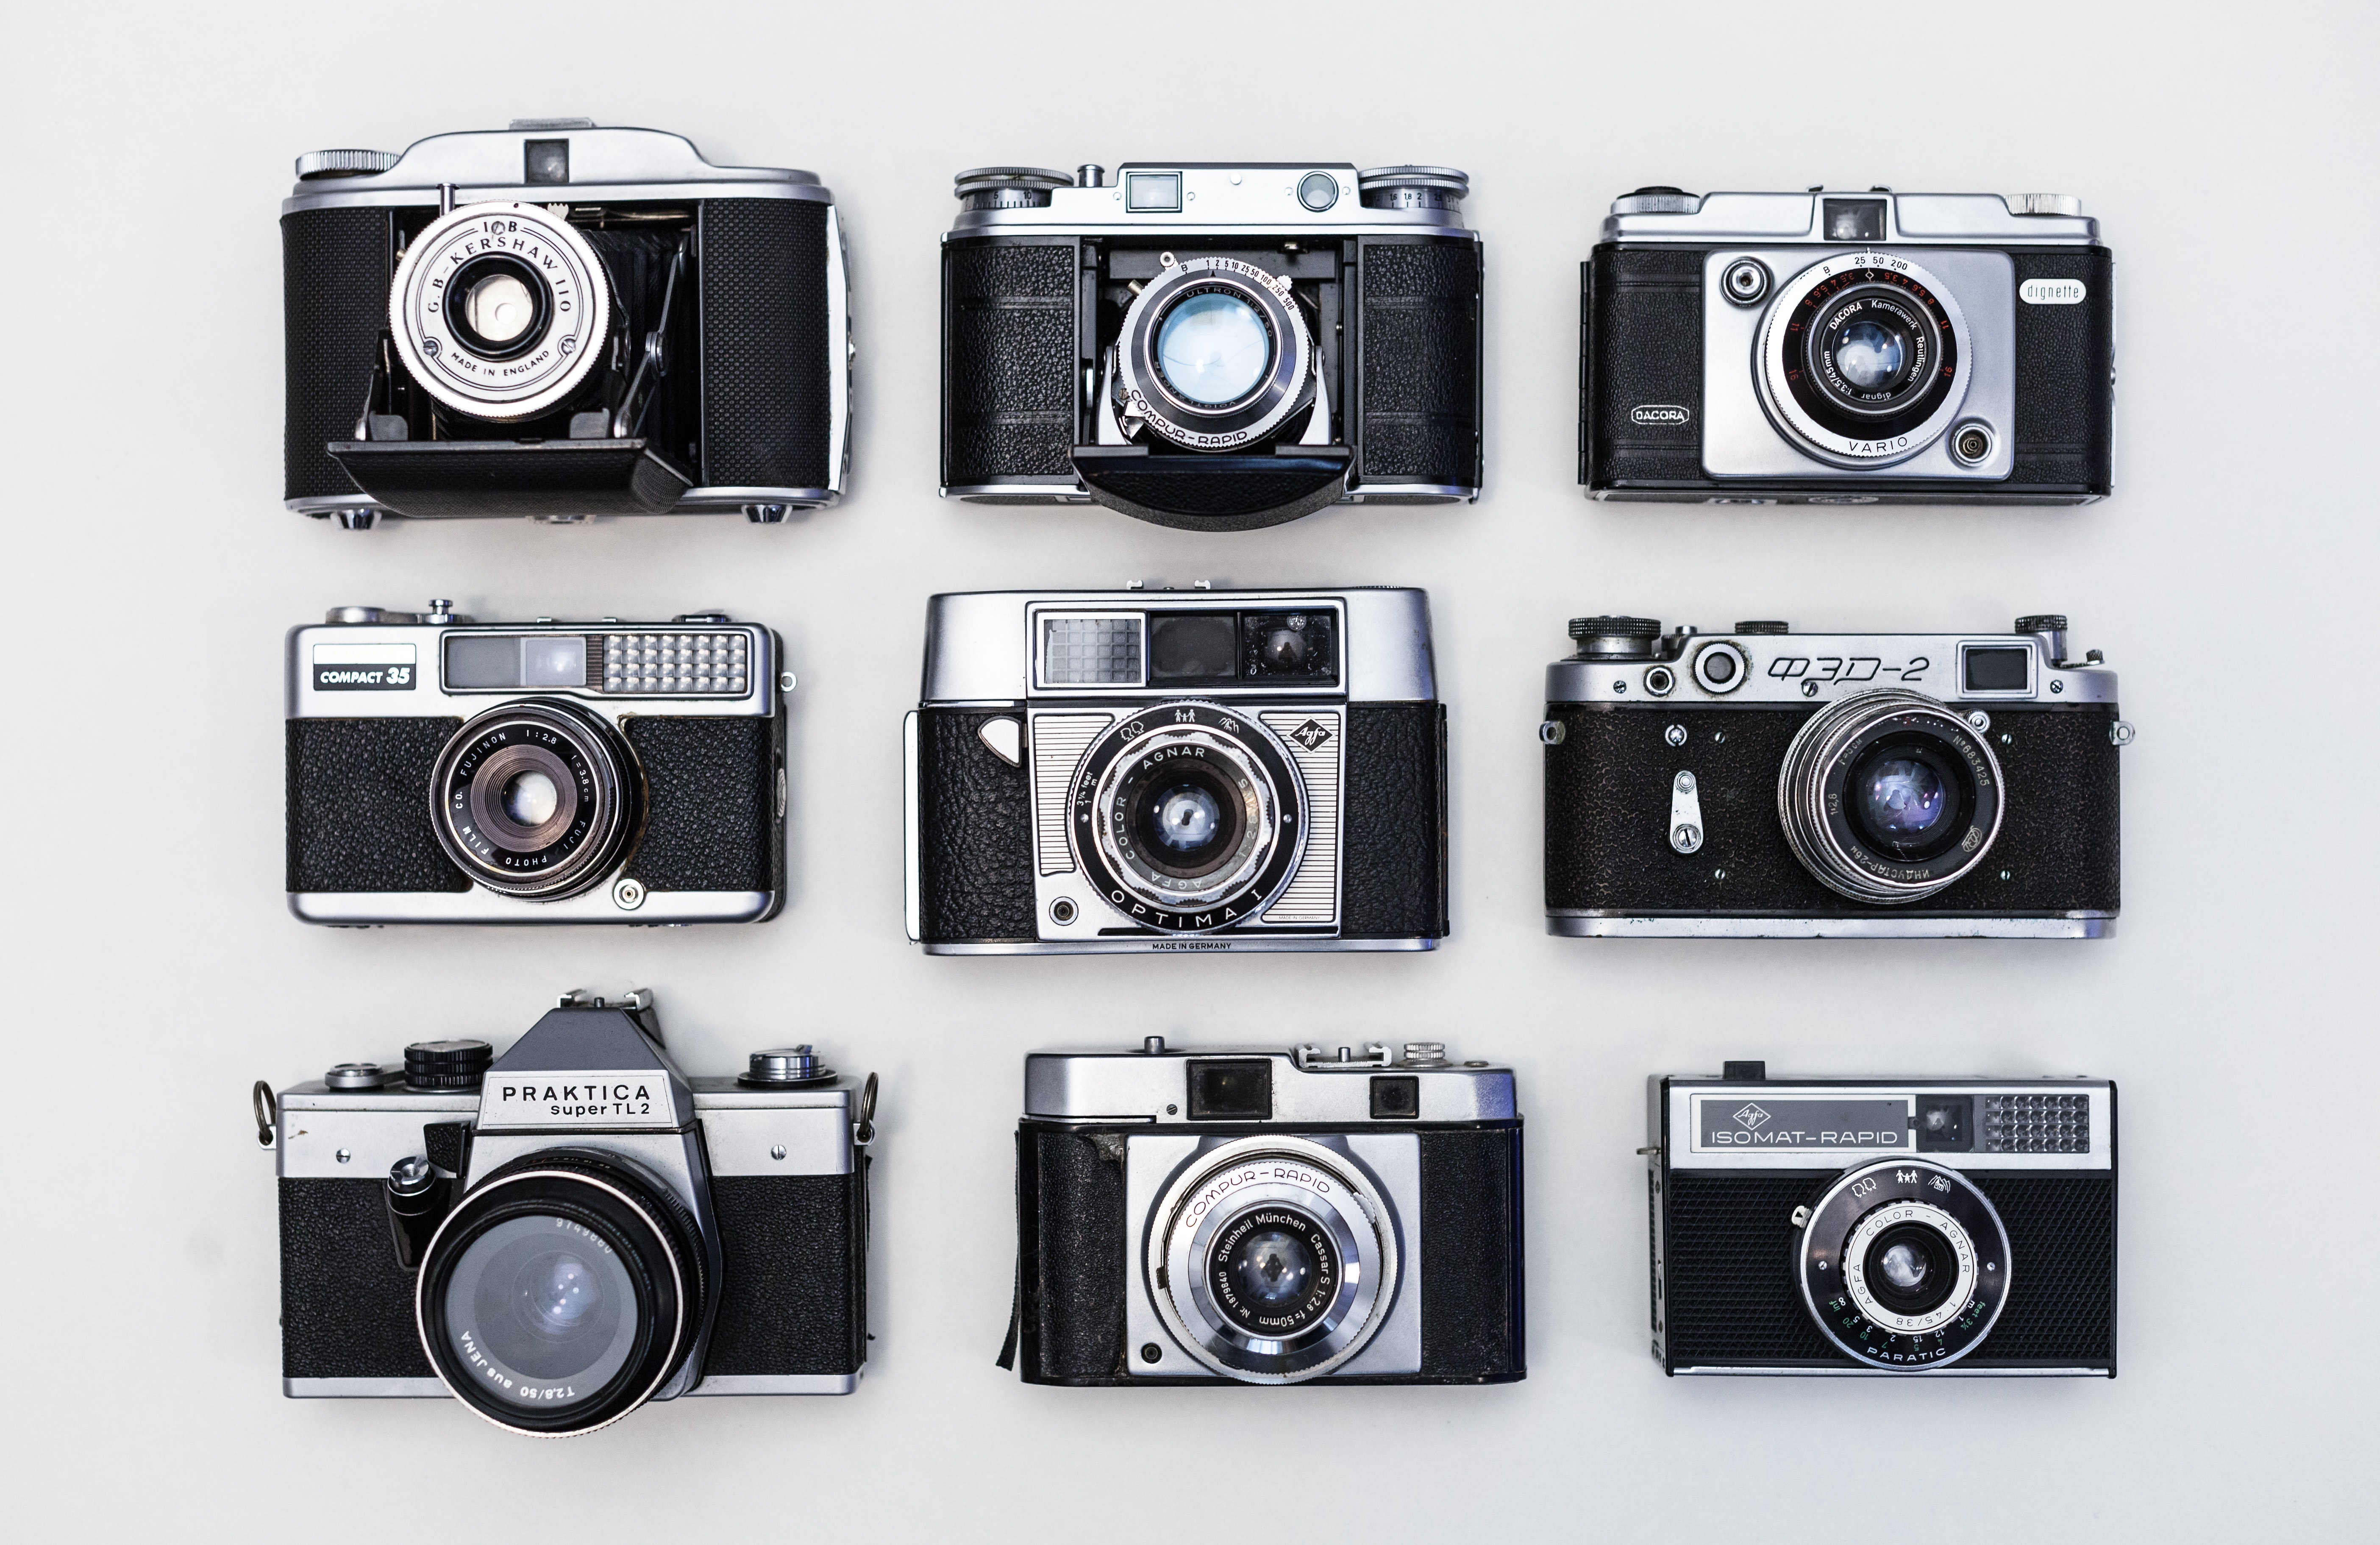
Point and shoot camera, cameras optics, camera accessory, camera, digital camera, product, major appliance, lens, electronics, mirrorless interchangeable lens camera, camera lens, reflex camera, photography, room, Material property, single lens reflex camera, film camera, still life photography, black and white, style, metal